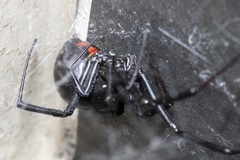
Species: Lactrodectus_hesperus